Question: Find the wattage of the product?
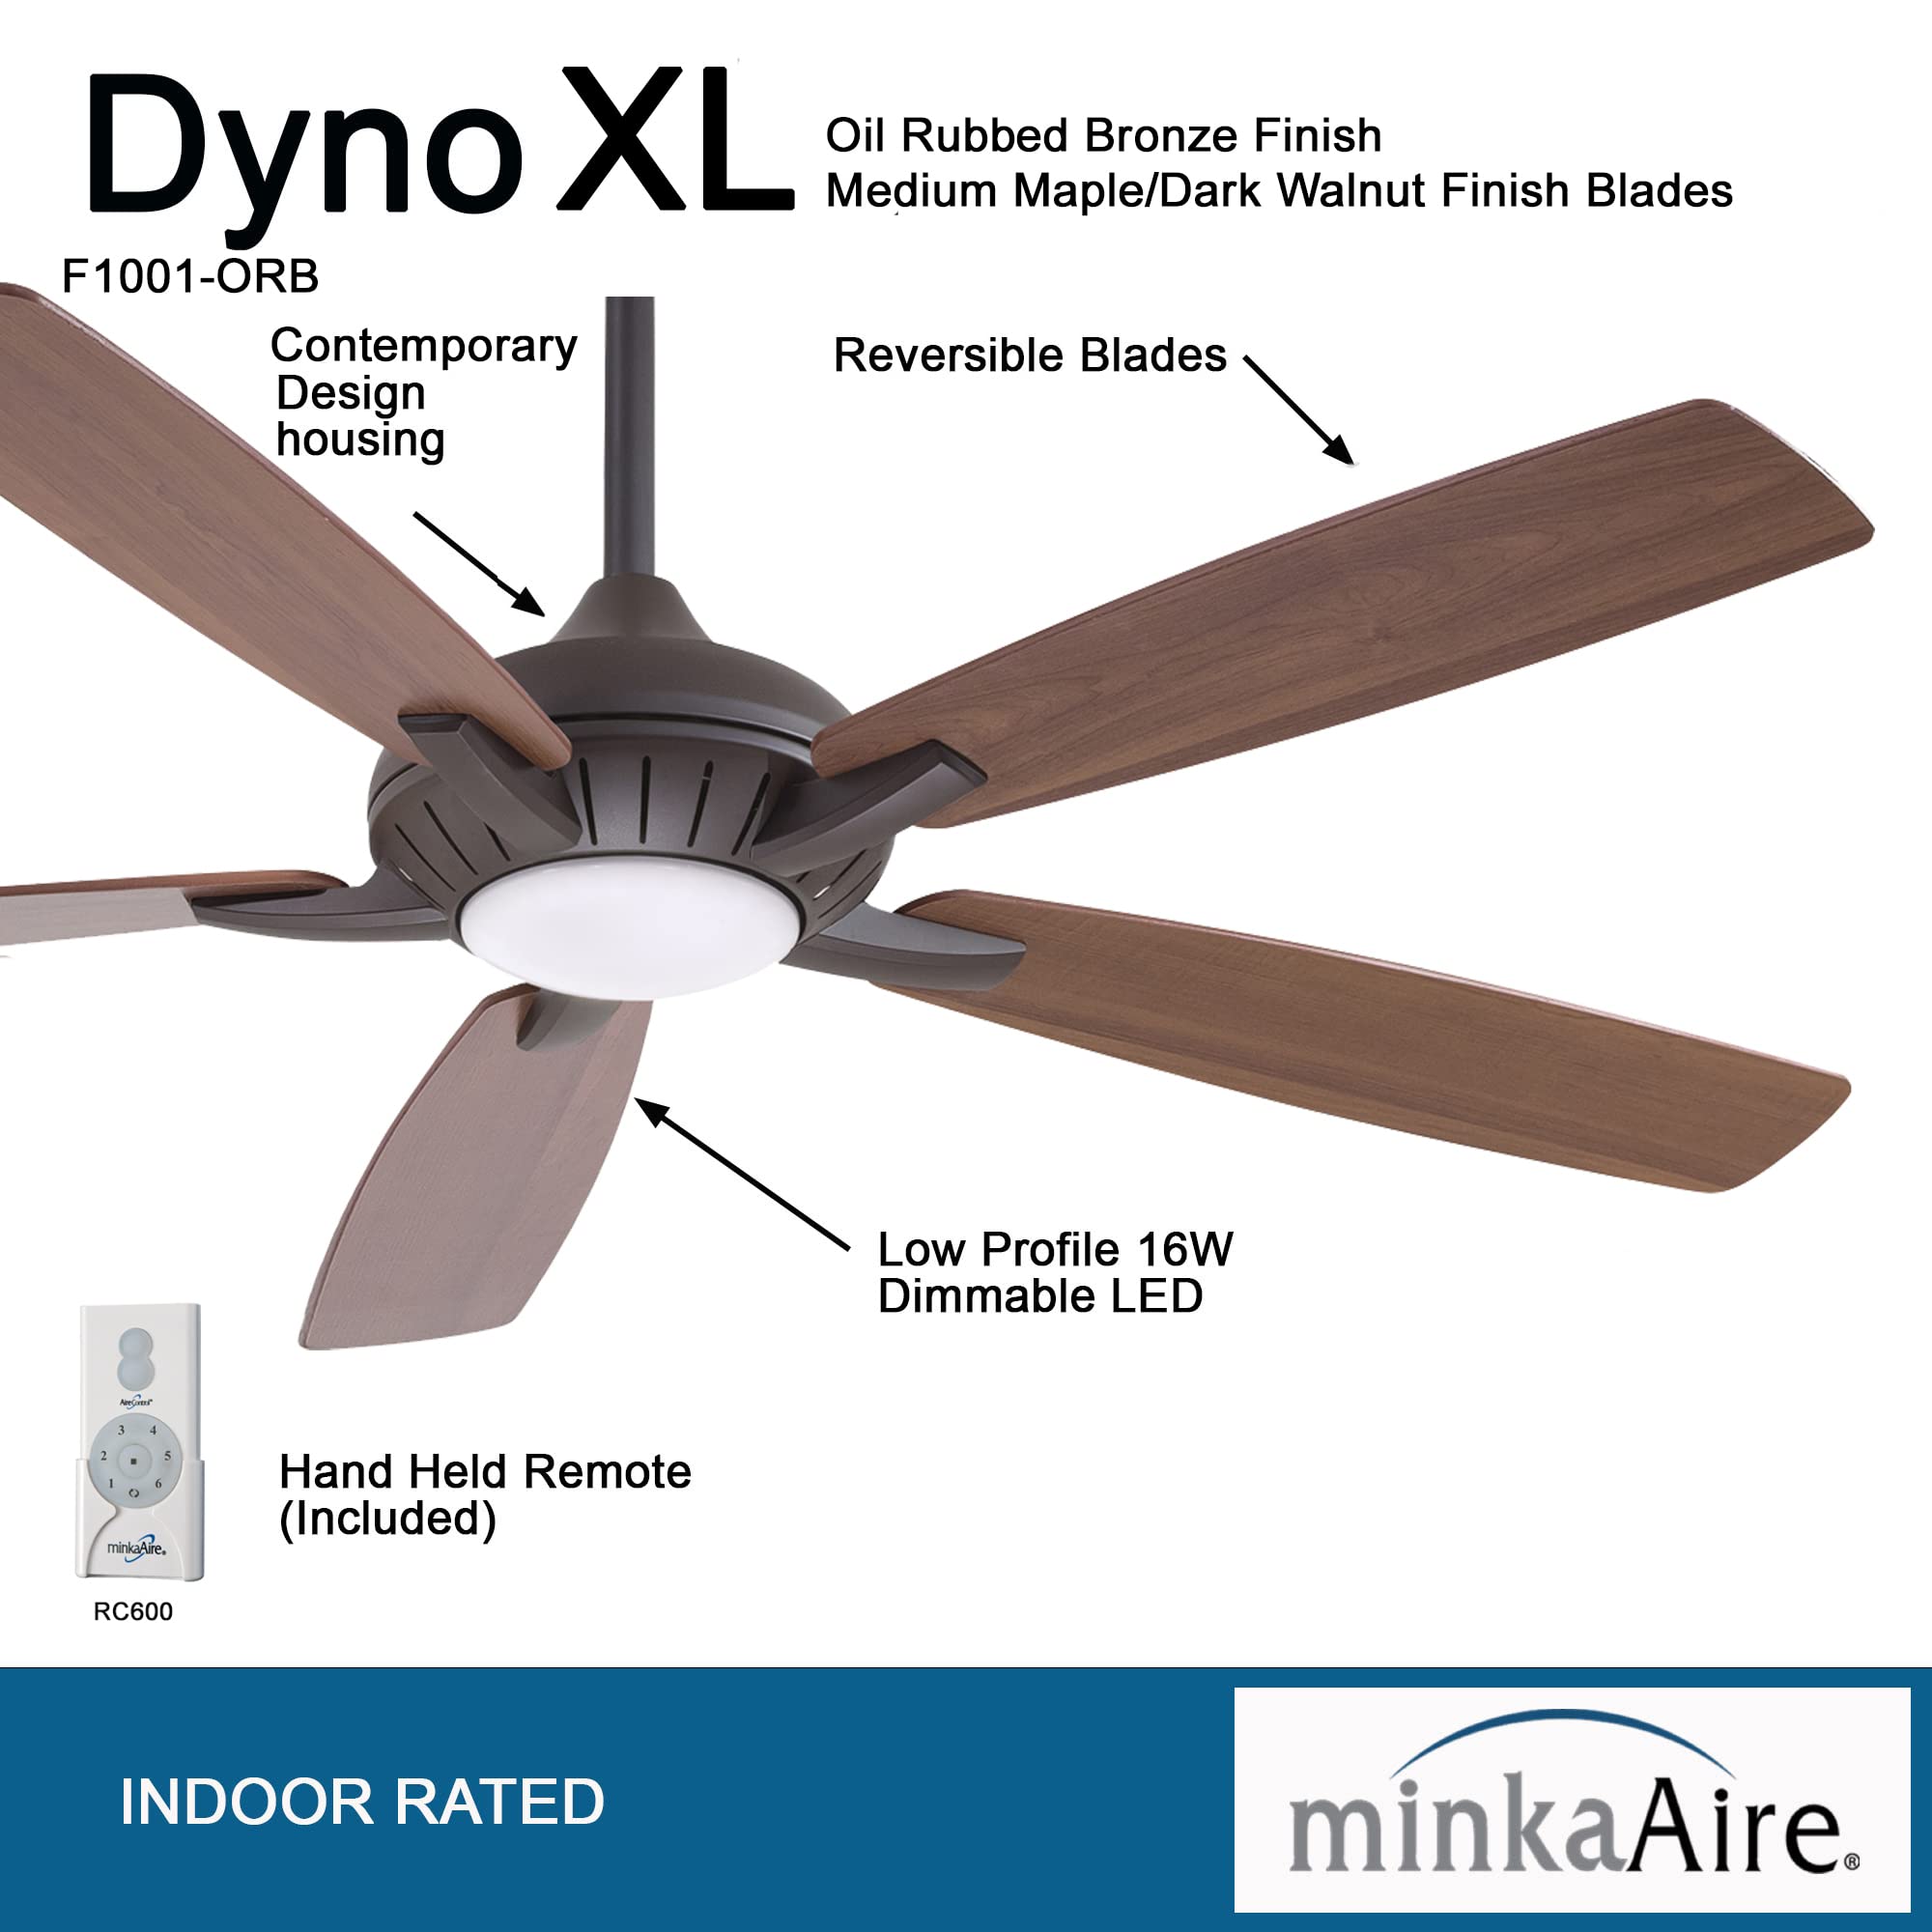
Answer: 16.0 watt